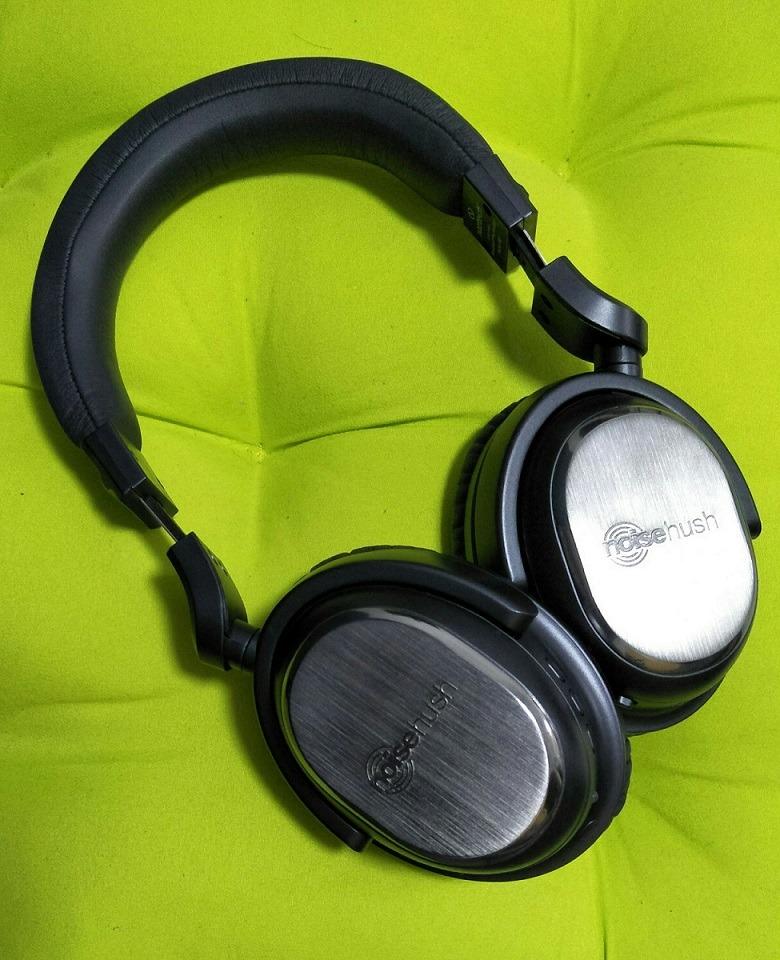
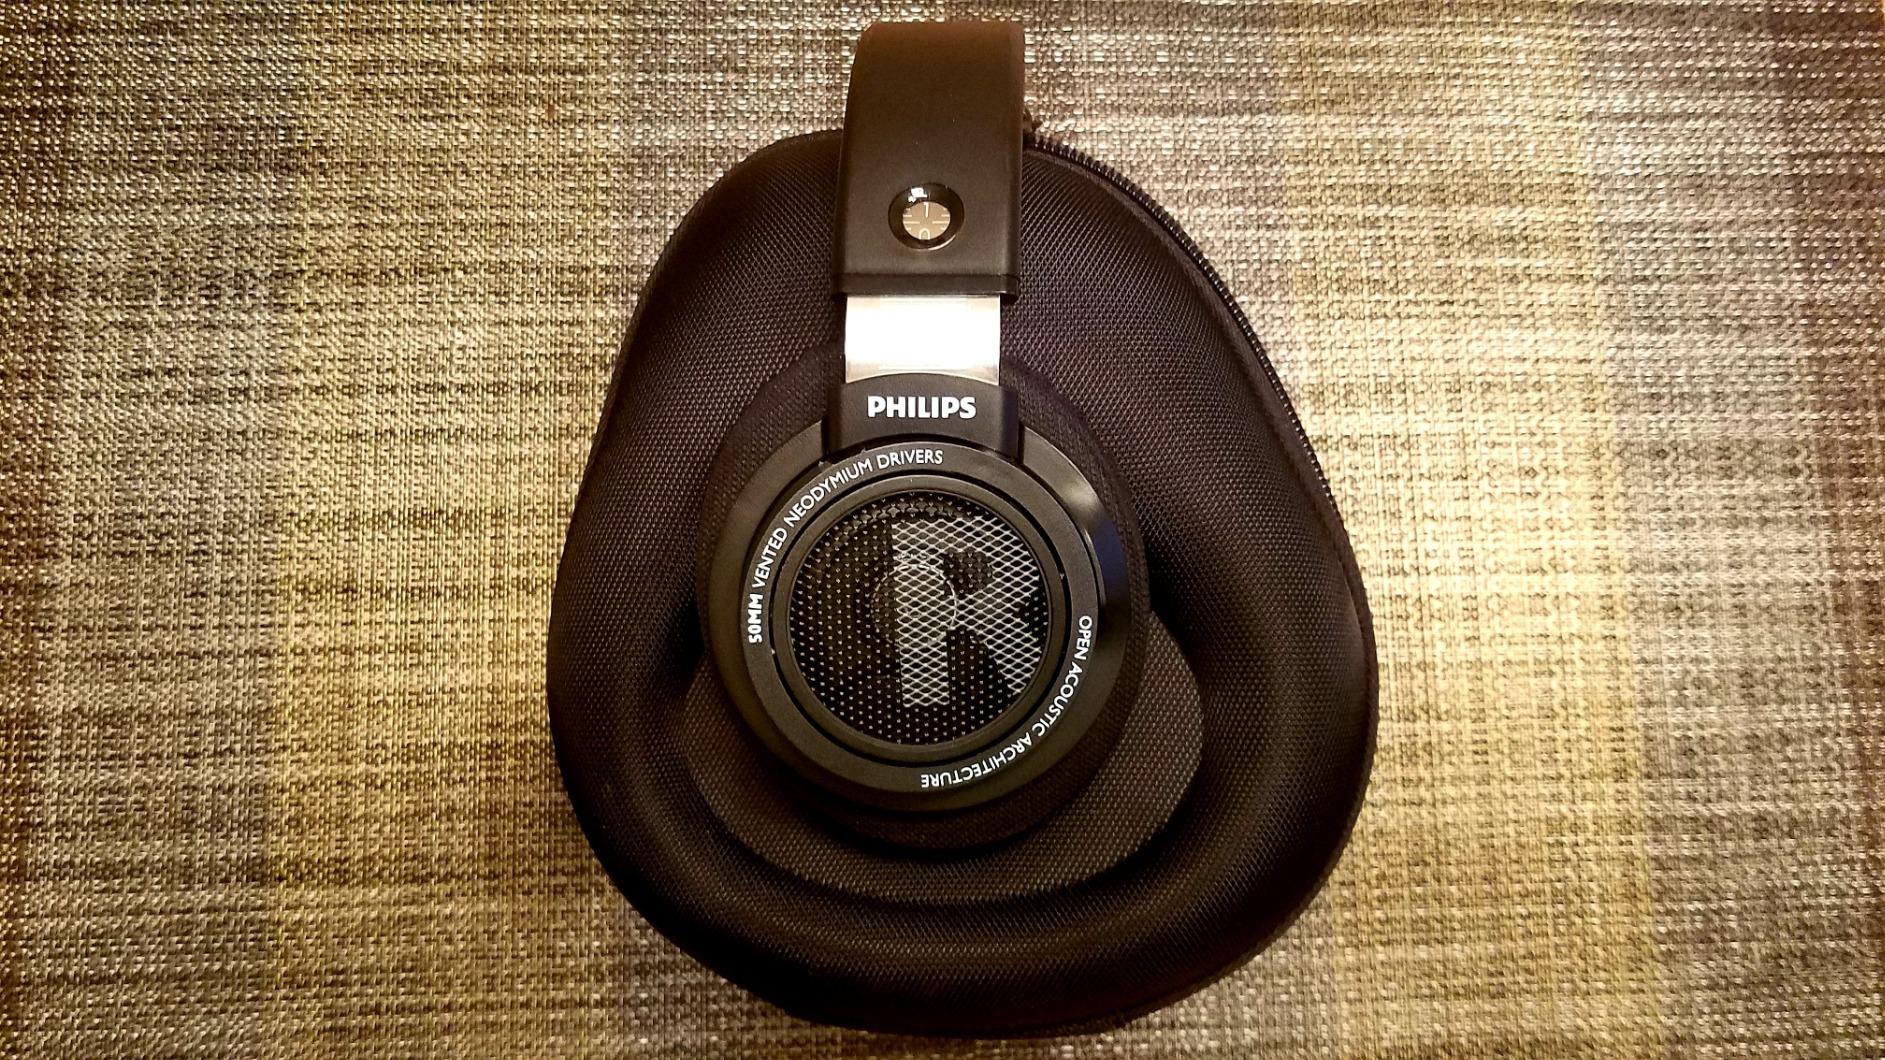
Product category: headphones
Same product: no